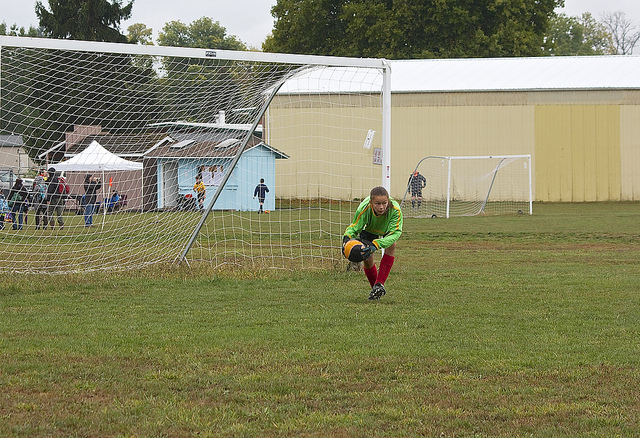
thủ môn nam đang nhảy tới chụp bóng bảo vệ cầu môn